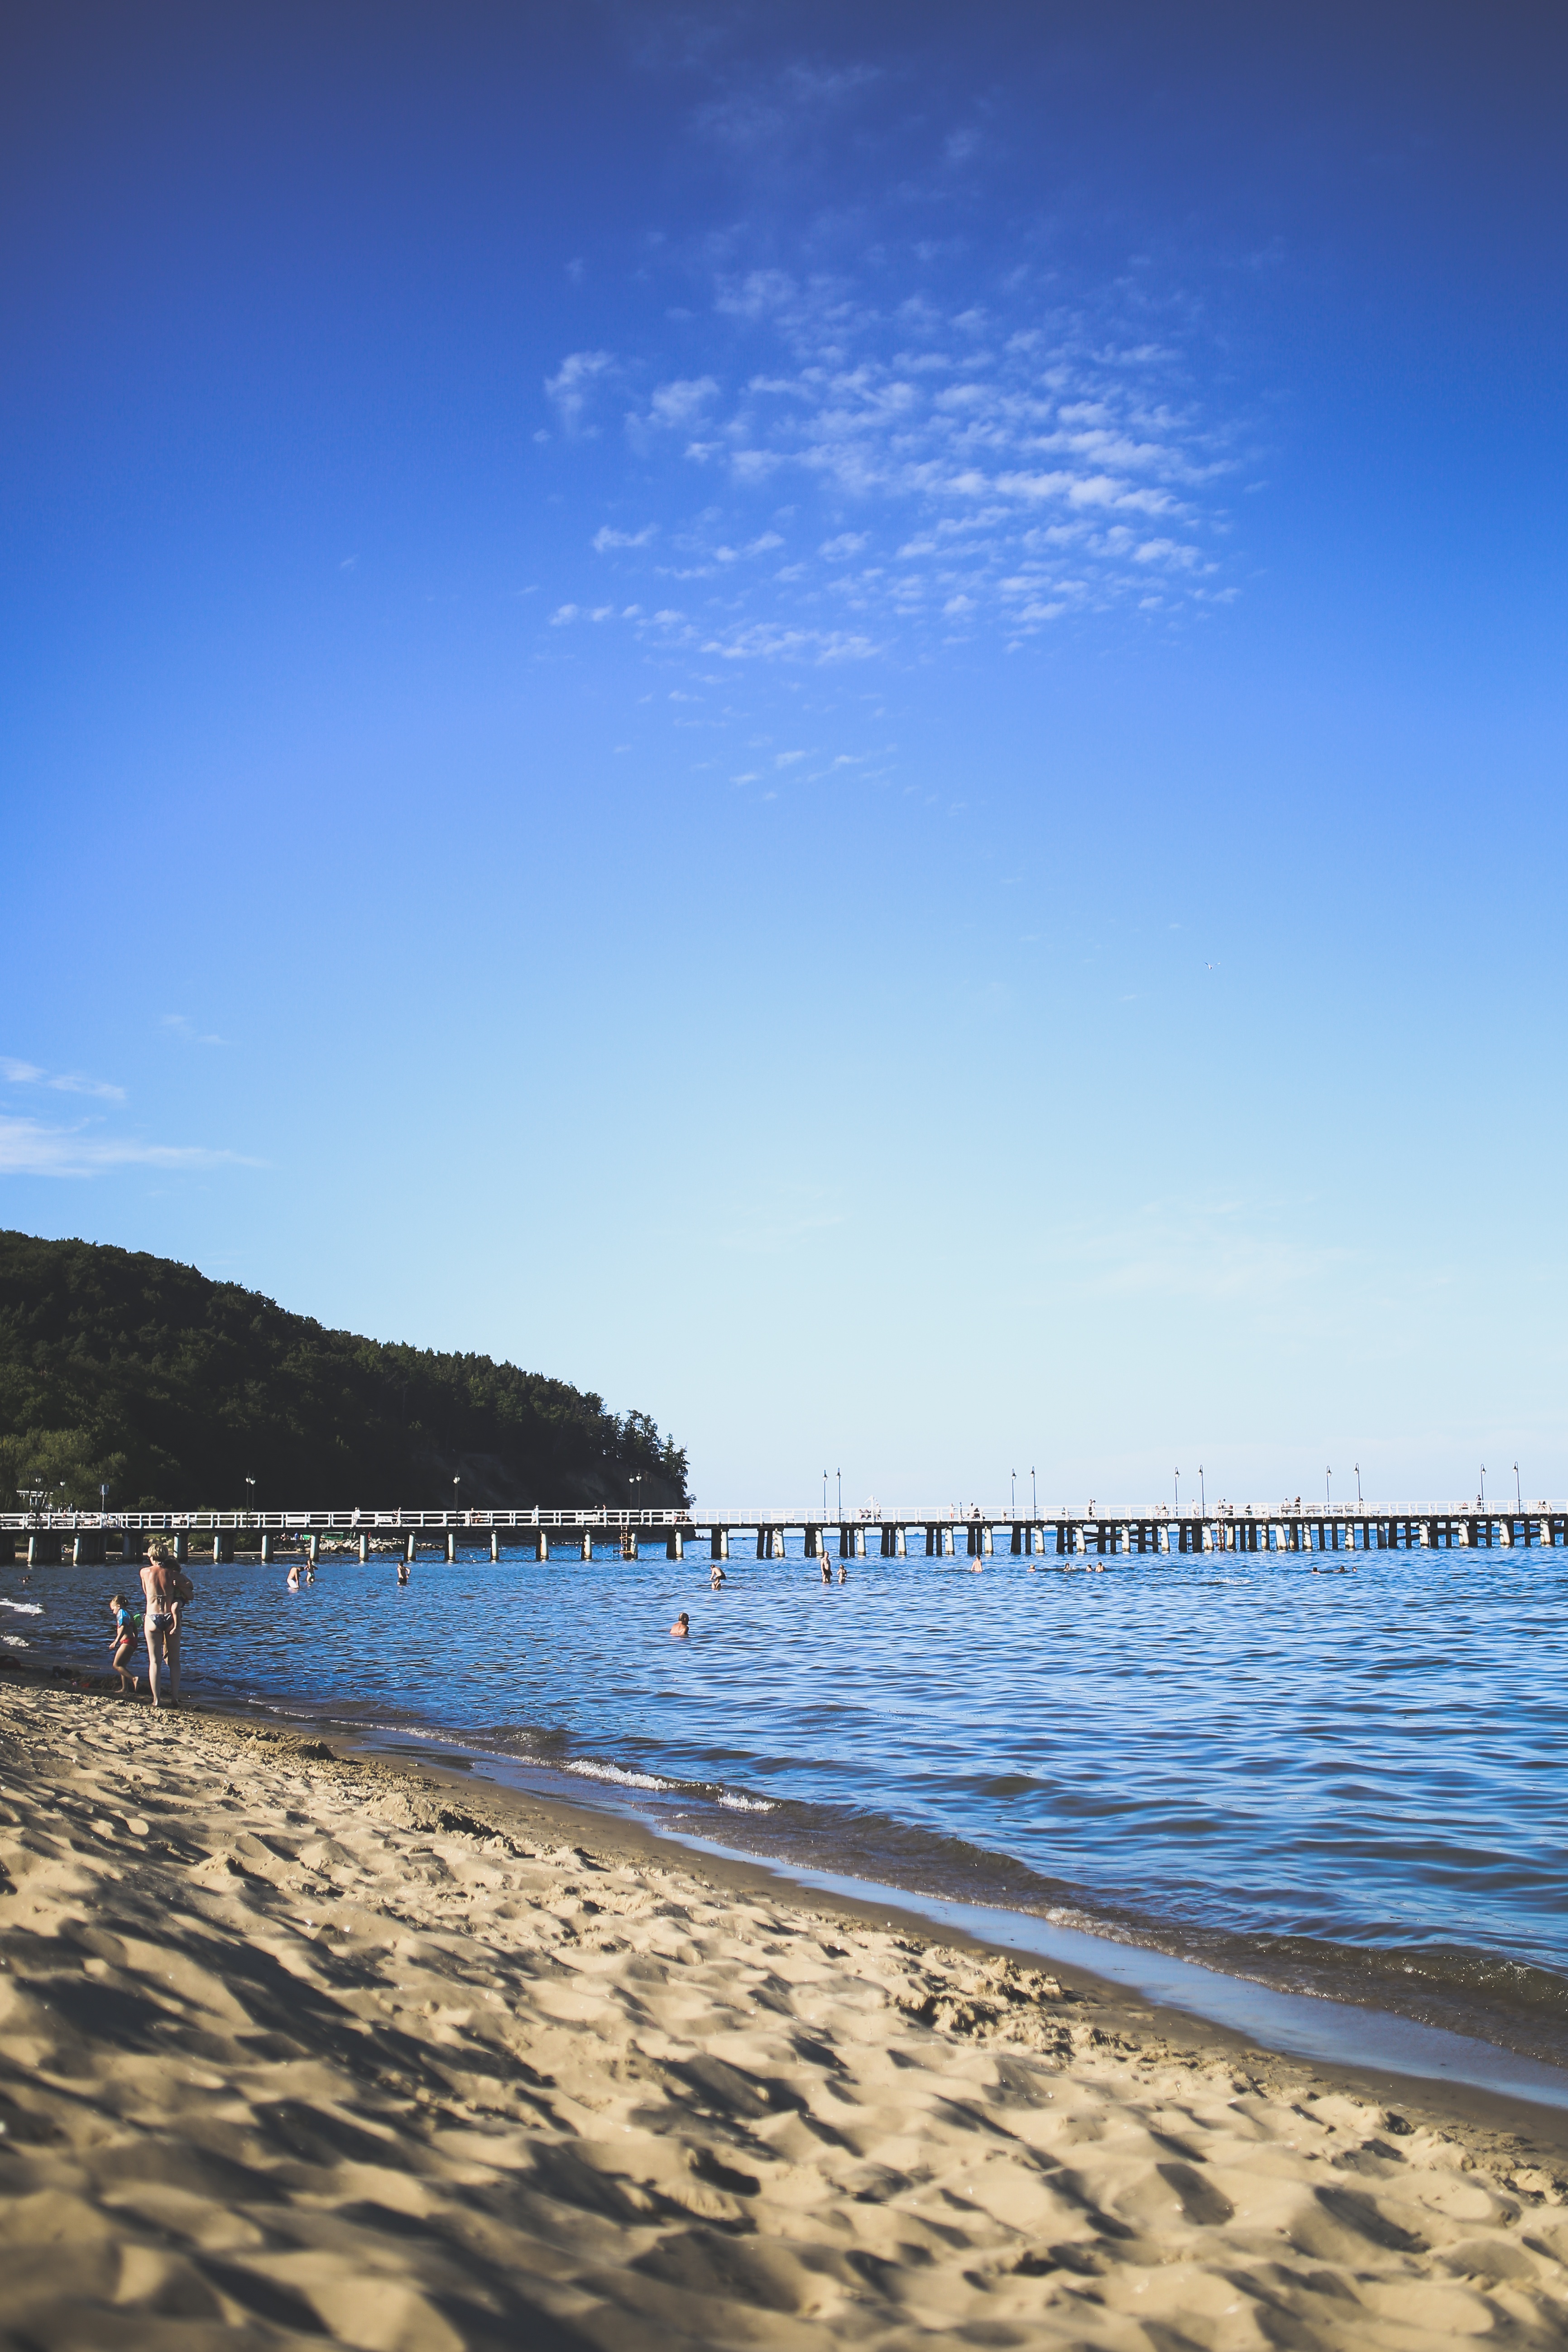
beach, sea, coast, water, sand, ocean, horizon, cloud, sky, sunset, sunlight, shore, wave, pier, vacation, dusk, evening, reflection, bay, blue, body of water, molo, wind wave